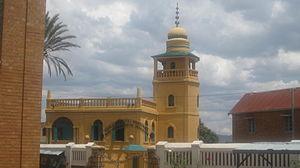
Mosquée Mohammed V à Antsirabe, Madagascar.
L'islam est établi à Madagascar depuis l'apparition de l'islam au VIIᵉ siècle. Il a contribué de manière significative à forger l'identité malgache. Une étude réalisée par le Pew Research Center en 2010 indiquait une proportion de 1,1 % de musulmans. Aujourd'hui elle représente 15% avec quelque 160.000 malgaches fraîchement convertis à l’islam pour la seule année 2013.
Antsirabe est une ville des hautes terres de Madagascar, chef-lieu de la région Vakinankaratra, dans le centre de l'île. C'est la troisième plus grande ville de Madagascar, avec une aire urbaine estimée en 2014 à 257 163 habitants.